Boulogne-sur-Mer

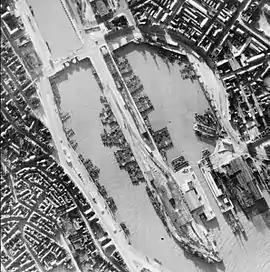
German invasion barges in Boulogne Harbour during the Battle of Britain in summer 1940

Boulogne received its current status as a subprefecture of the Pas-de-Calais department in 1800 due to the territorial re-organisation in Revolutionary France. France became the French Empire in 1804; in 1803 Boulogne became an Imperial City "(Ville Impériale)".